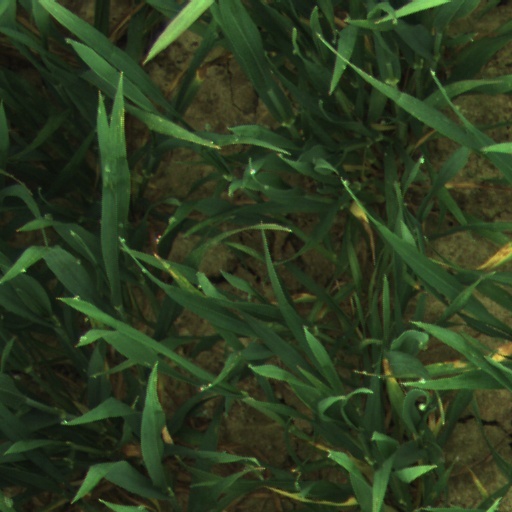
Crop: wheat